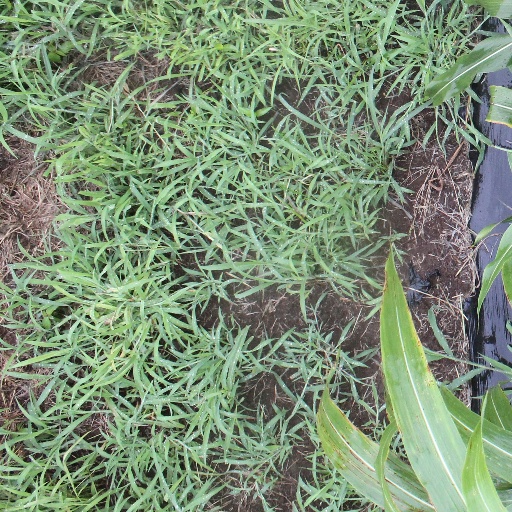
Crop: sorghum